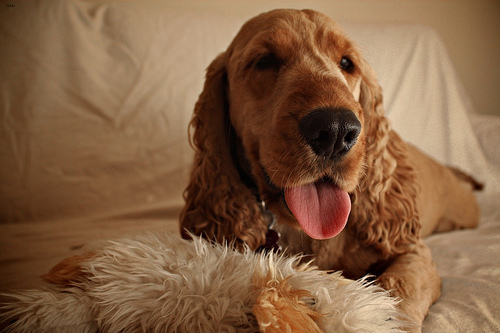
Animal: dog
Breed: english_cocker_spaniel